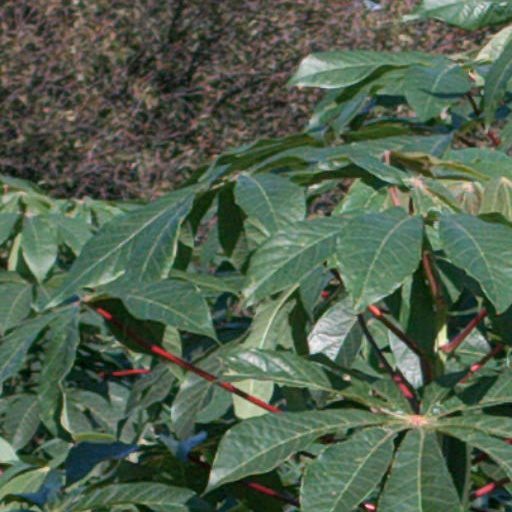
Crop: cassava